Setup (2011 film)

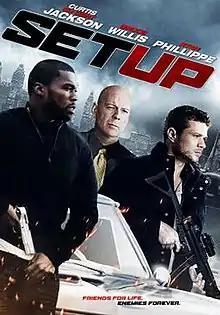
DVD cover

Setup is a direct-to-video action thriller heist film directed by Mike Gunther and written by Gunther and Mike Behrman. It stars Curtis "50 Cent" Jackson, Bruce Willis and Ryan Phillippe.